Sexual conflict

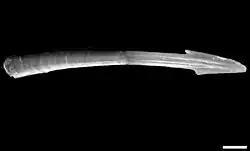
SEM image of lateral view of a love dart of the land snail "Monachoides vicinus". The scale bar is 500 μm (0.5 mm).

Hermaphroditic gastropod snails mate using love darts. The love darts are described as a sharp "stiletto," created by the males. The love darts are shot at the females during courtship. A single love dart is shot at a time, due to the lengthy process of regeneration. Snails of the genus "Helix" are model organisms for the study of love darts. It was observed that snails that rub against their mates, will forcefully place the love dart into their mate. It has been shown that though darts may aid in mating, they do not necessarily ensure mating success. However, love darts do in fact aid in mating success. Hermaphroditic snails will selectively take on a female or male role. Snails transmitted darts into these females so that they would store more sperm (about twice as much) compared to males who were not as successful. Males who successfully hit females with love darts had higher paternity assurance. Many snails inflicted with love darts suffer open wounds and sometimes death.